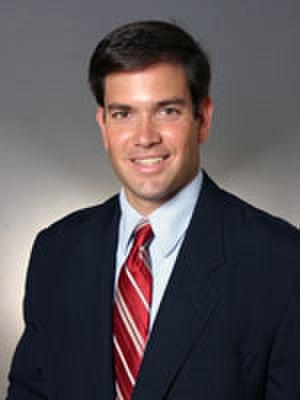
Marco Rubio, homme politique républicain de Floride
Les électeurs de l'état de Floride ont été appelés aux urnes le 2 novembre 2010. Les élections primaires ont eu lieu le 24 août 2010.